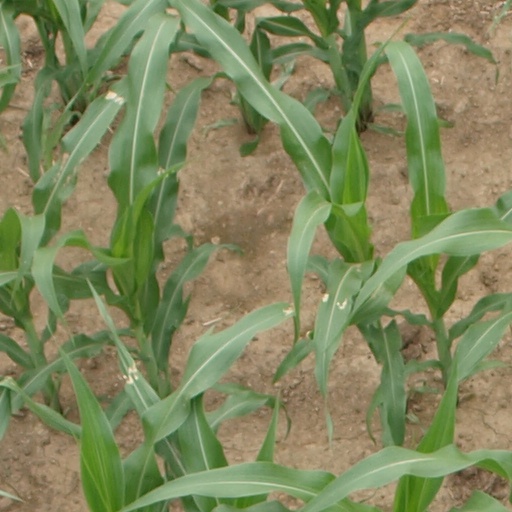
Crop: maize; corn